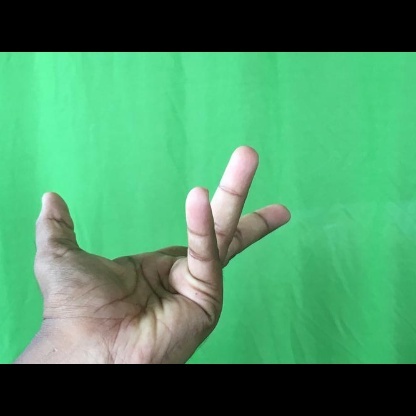
Mudra: Alapadmam